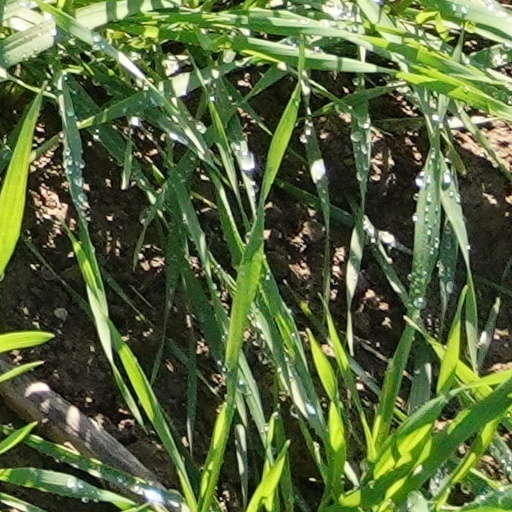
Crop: wheat